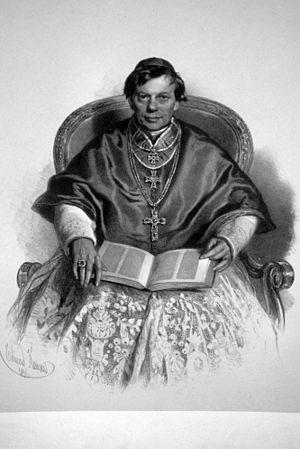
Eduard Kaiser, né le 22 février 1820 à Graz et mort le 30 août 1895 à Vienne, est un artiste peintre autrichien et lithographe, tout comme son frère Alexander Kaiser.